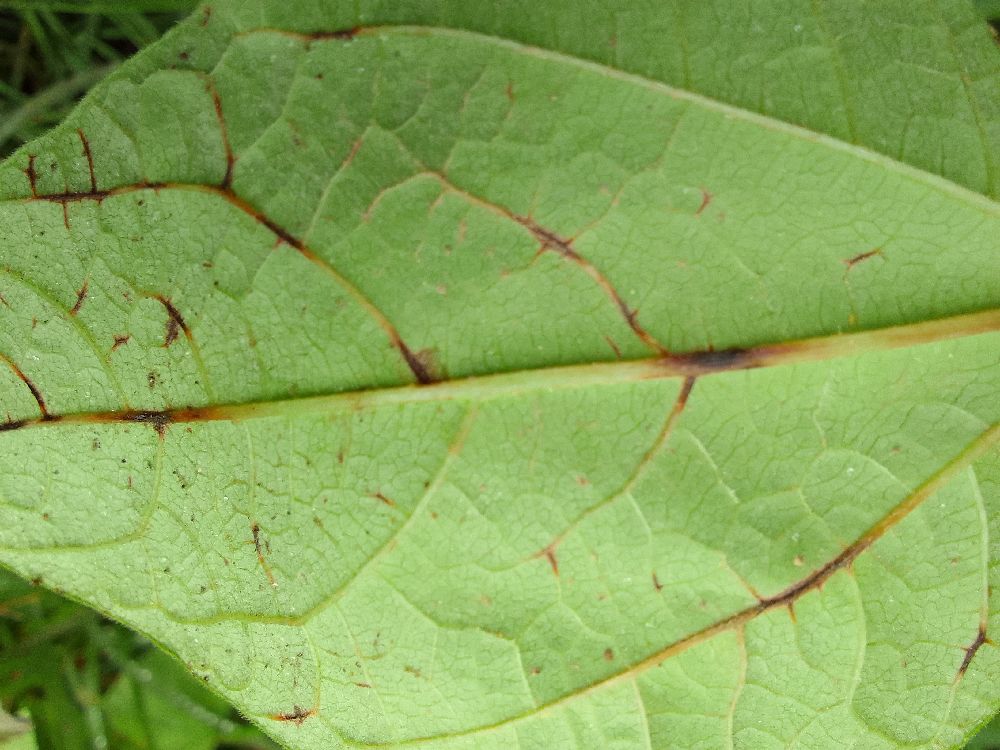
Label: anthracnose